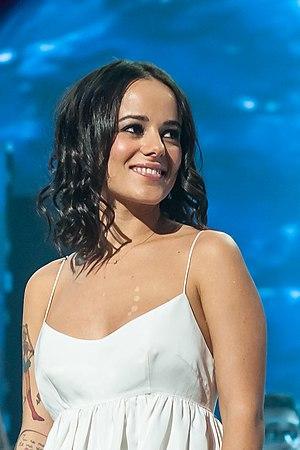
Alizée aux Enfoirés 2013 à Paris.
Danse avec les stars est une émission de télévision française produite par BBC Studios France et TF1 Production, et diffusée sur TF1 à partir du 12 février 2011. Il s'agit d'une adaptation de l'émission Strictly Come Dancing, diffusée au Royaume-Uni depuis le 15 mai 2004.
Cette liste présente les émissions de téléréalité diffusées en France, par ordre chronologique.
La première saison du Meilleur Pâtissier, spécial célébrités est une déclinaison du concours culinaire Le Meilleur Pâtissier, articulée autour de plusieurs candidats célèbres, diffusée sur M6 du 25 mai 2016 au 8 juin 2016, et sur RTL-TVI.